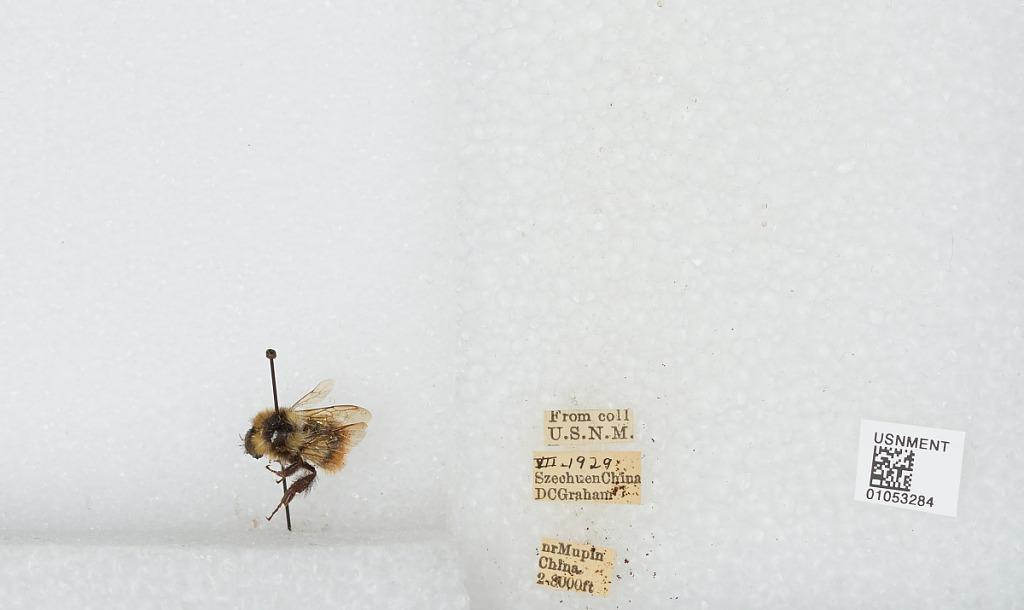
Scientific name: Bombus sp.
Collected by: D. Graham
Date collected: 1929-7-
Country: China
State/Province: Sichuan
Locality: near Muping